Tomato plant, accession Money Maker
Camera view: horizontal (90 deg, fisheye); turntable rotation: 300 degrees
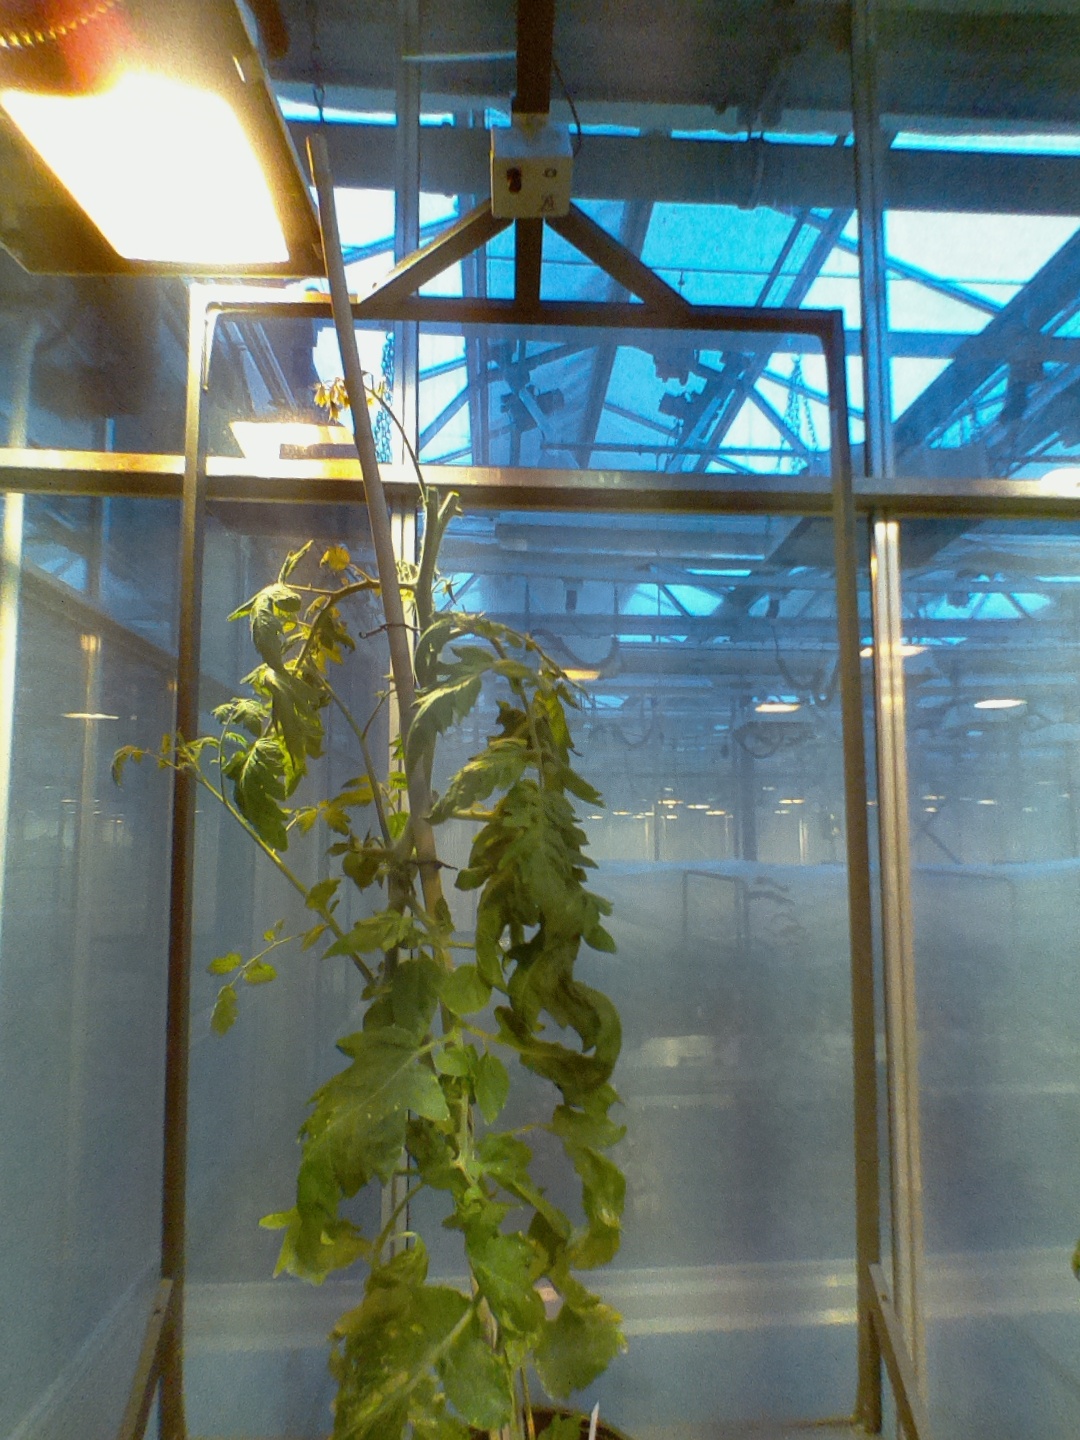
BBCH growth stage 73: 30%-40% of final fruit size